Charles-Joseph Christiani

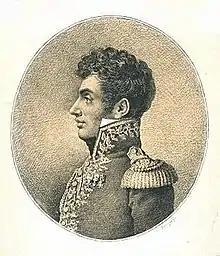

Born in Strasbourg, Christiani was originally a private in the French Revolutionary Army and rose to high rank during the Napoleonic Wars (1803–1815). He was promoted to colonel on 5June and particularly distinguished himself at the 1809 Battle of Wagram and on the 14February 1810 Napoleon created him a baron. On 30August 1813 he was promoted to Brigadier general.